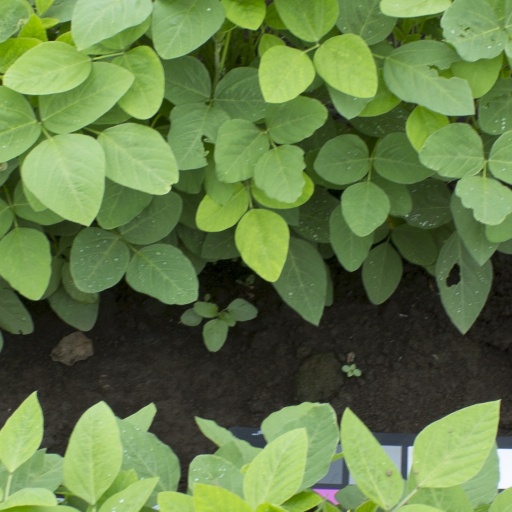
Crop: soybean